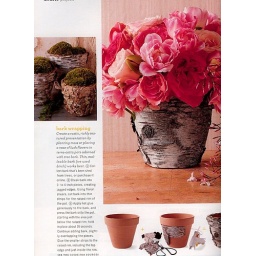
flowers in a pot